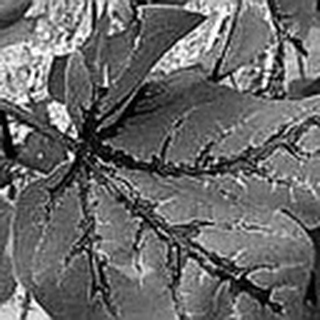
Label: cotton_bacterial_blight